Gad Elmaleh

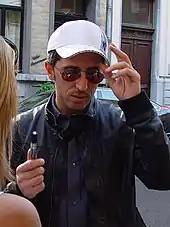
Elmaleh signing autographs in 2007

He returned to film in 2004 when he starred in the 2004 film "Olé!" with Gérard Depardieu. In 2005, he starred as in "La Doublure" (English title "The Valet"), by Francis Veber. In 2006, he appeared opposite Audrey Tautou in "Priceless" (French title "Hors de prix"), by Pierre Salvadori.